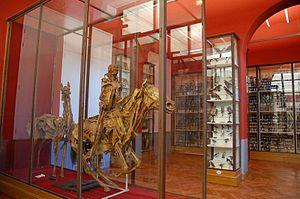
Le cavalier, par Honoré Fragonard (entre 1766 et 1771), dans le cabinet de curiosités du musée Fragonard de l'Ecole nationale vétérinaire d'Alfort
Le musée Fragonard rassemble les collections de l’École nationale vétérinaire d'Alfort située à Maisons-Alfort. Il est dédié à l'anatomiste Honoré Fragonard et a pris le nom de musée Fragonard de l’École vétérinaire de Maisons-Alfort à l’occasion de sa réouverture le 1ᵉʳ novembre 2008.